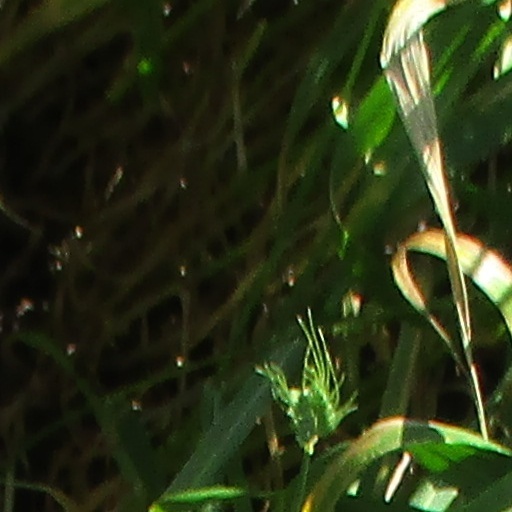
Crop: wheat